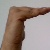
The image shows a hand gesture representing a space in Indian Sign Language.